Rodney Peete

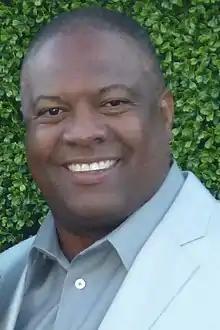
Peete in 2010

Rodney Peete Sr. (born March 16, 1966) is an American former professional football player who was a quarterback in the National Football League (NFL). He played college football for the USC Trojans, earning first-team All-American honors in 1988. Peete was selected in the sixth round of the 1989 NFL draft. He played in the NFL for the Detroit Lions, Dallas Cowboys, Philadelphia Eagles, Washington Redskins, Oakland Raiders, and Carolina Panthers.